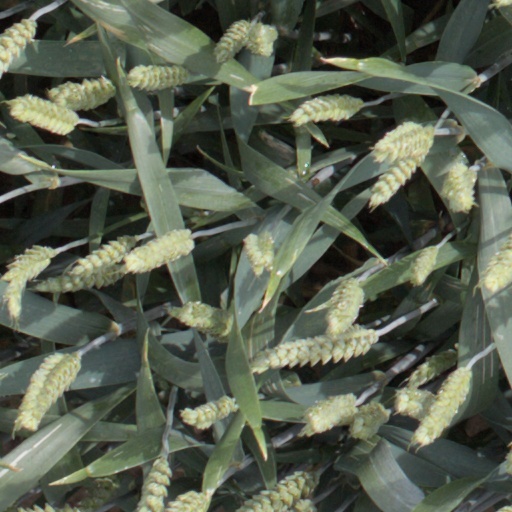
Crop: wheat